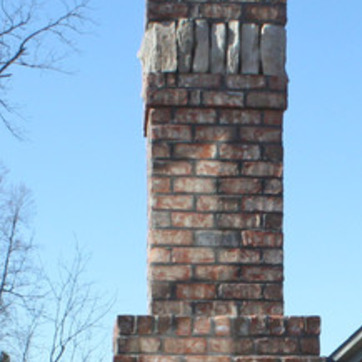
Material: brick